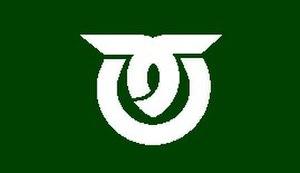
Kawakami est un village situé dans le district de Minamisaku, au Japon.